Henry J. Webb

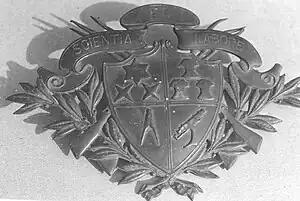
The emblem of the Aspatria Agricultural College

In 1887, in the depth of the agricultural depression, the British Government instigated a Commission under the chairmanship of Sir Richard Paget, 1st Baronet, to enquire into the working activities of Agricultural Colleges and Dairy Schools for the purpose of awarding Government grants. Previous to this report agriculture's only support had been in the form of grants, awarded to maintain students sitting for the theoretical examination of the Science and Arts Department, South Kensington College, London (the S. & A.D.). The commissioners were very critical and highlighted the national cost of inadequate agricultural education and poor Dairy practice. Since the Aspatria Agricultural College was the only institution of its kind in England to provide agricultural education for the sons of tenant farmers and to give elementary instruction in science to farm labourers, Webb was called to give evidence. He described his views as contrary to those held by contemporary authorities in Leeds, Newcastle, Edinburgh, and Cambridge. These administrations, he argued, promoted only scientific and theoretic instruction at the expense of practical work. Webb described his prime objective as reinforcing theoretical knowledge with the practical experience gained from daily instruction on farms, as embodied in the college motto "Scientia et Labore". He also stressed the importance of educating people, irrespective of their age. Webb's advice appears to have carried favour, for the Commission recognised.